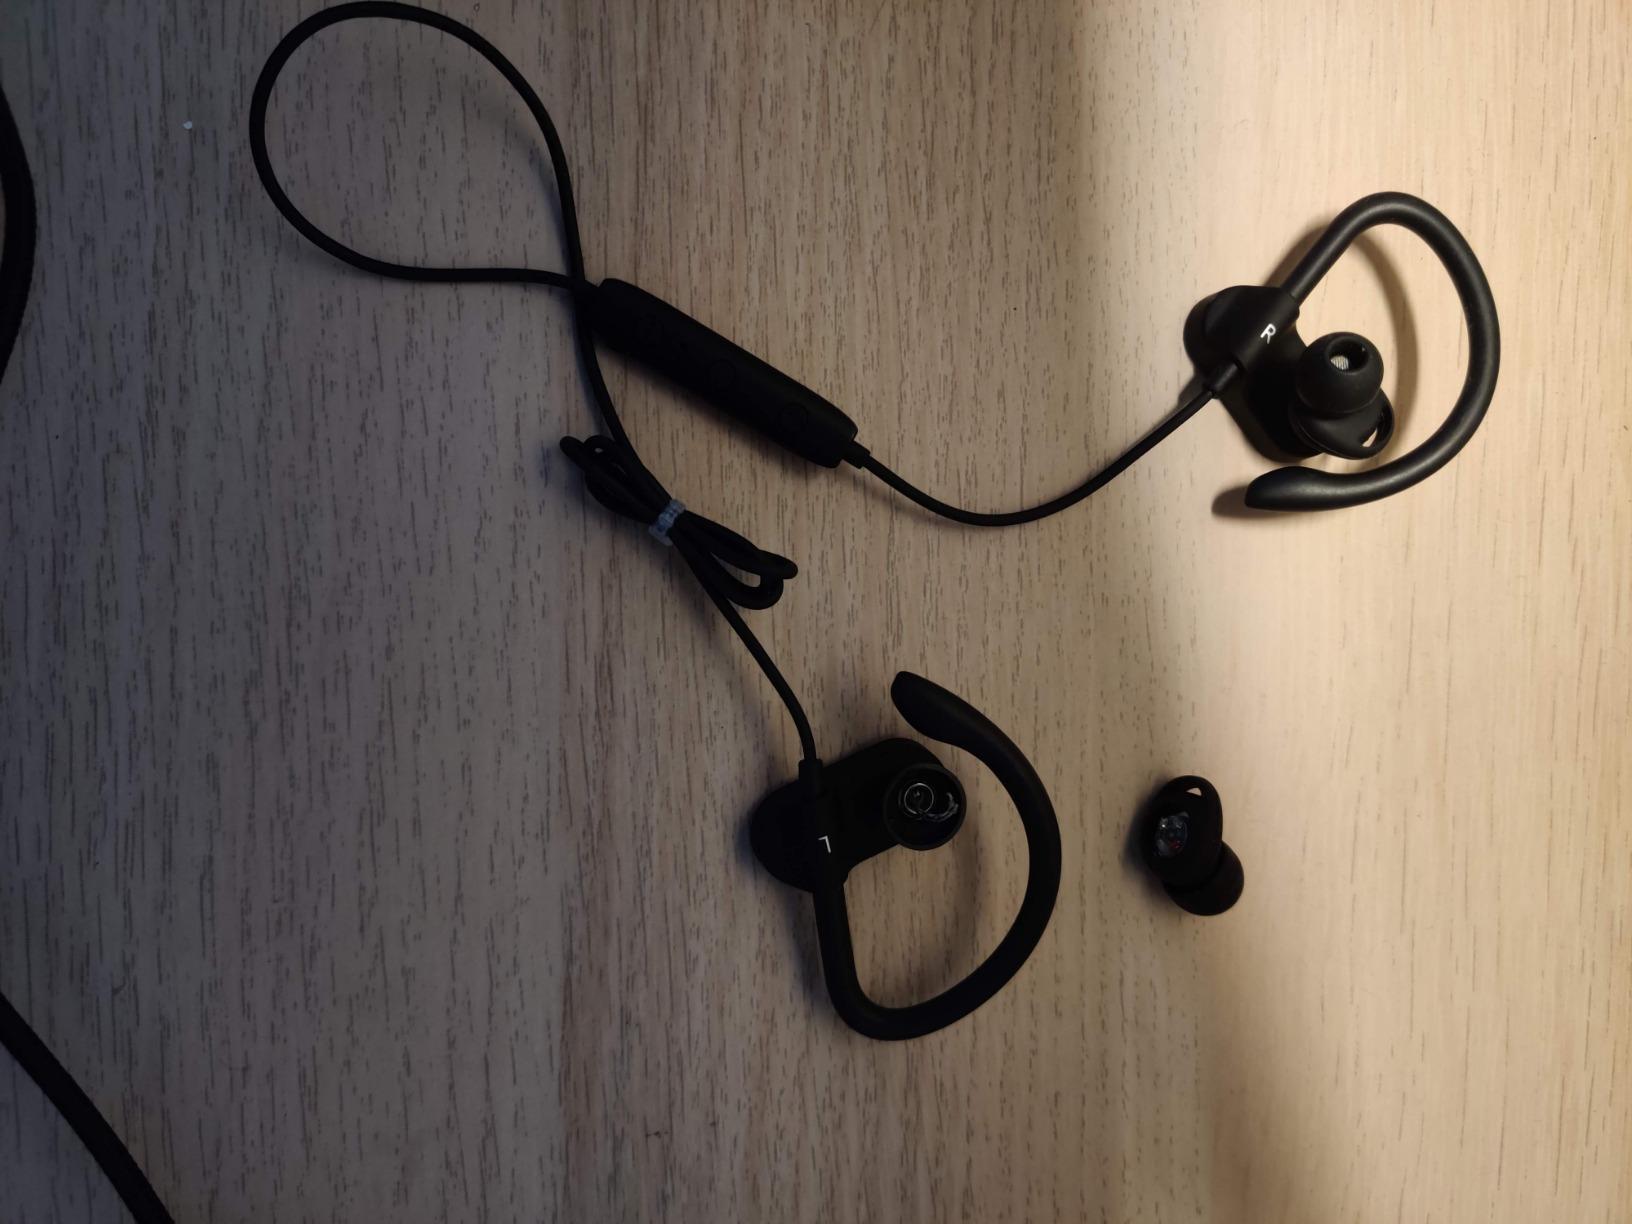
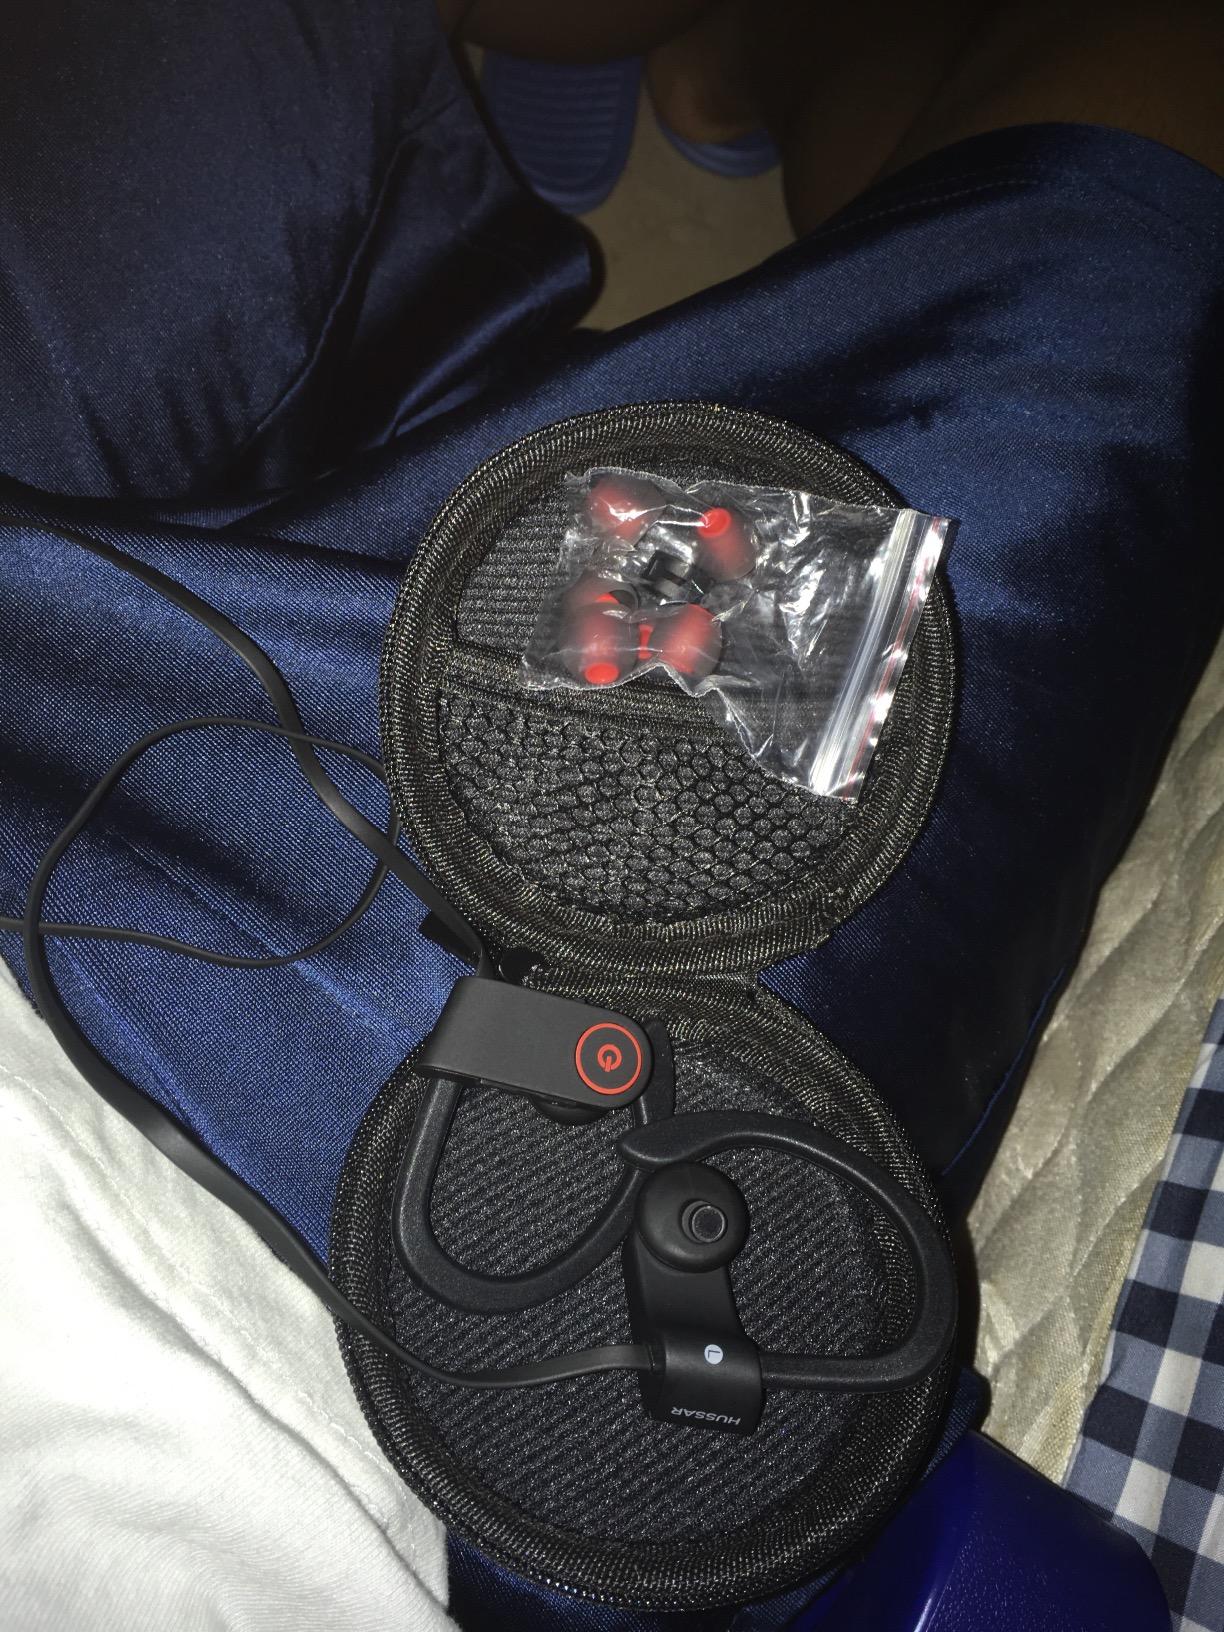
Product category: headphones
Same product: no